Voices Carry

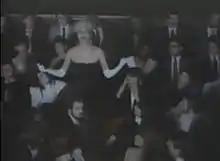
Mann's character lashes out at her boyfriend during a concert at Carnegie Hall. She stands up from her seat and removes her cap to reveal her spiky hair, stunning the audience.

The music video for "Voices Carry" was directed by D.J. Webster, and filmed at Dorchester's Strand Theater, Davio's Restaurant, and W. Brookline St in Boston. The video inserts several spoken or silent short, dramatic scenes on top of the song. The band's lead singer, Aimee Mann, plays a musician with an abusive boyfriend, played by actor Cully Holland. He demeans her music "hobby", demands she change her look to fit his respectable, 1980s professional caste lifestyle and demands, "Why can't you for once do something for me?" before essentially forcing himself upon her. The conclusion shows them formally dressed in an elite Carnegie Hall audience, the boyfriend giving Mann a disgusted look when he finds a visibly counter-culture rattail peeking from her black lace cap. Finally having enough, Mann begins singing the song in her seat, increasing in volume and creating a scene. Her character is no longer submissive as she defiantly stands to belt the final lyrics, "He said, shut up! He said, shut up! Oh God, can't you keep it down?...".